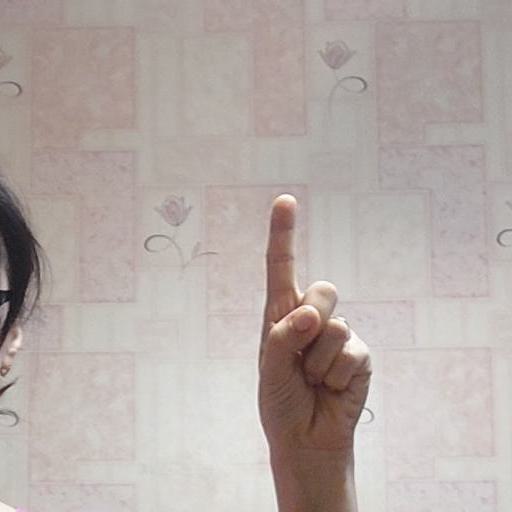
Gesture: one